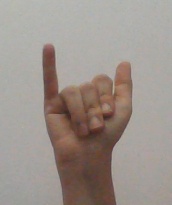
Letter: ya